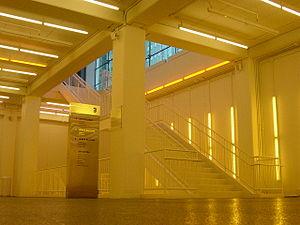
Le Harris Theater, en forme longue Joan W. and Irving B. Harris Theater for Music and Dance, est une salle de spectacle de la ville de Chicago, aux États-Unis. D'une capacité de 1 525 places, consacrée au spectacle vivant, elle accueille principalement des formations musicales et des troupes de danse. Elle est située au nord du Millennium Park le long de Randolph Street dans le secteur communautaire du Loop.